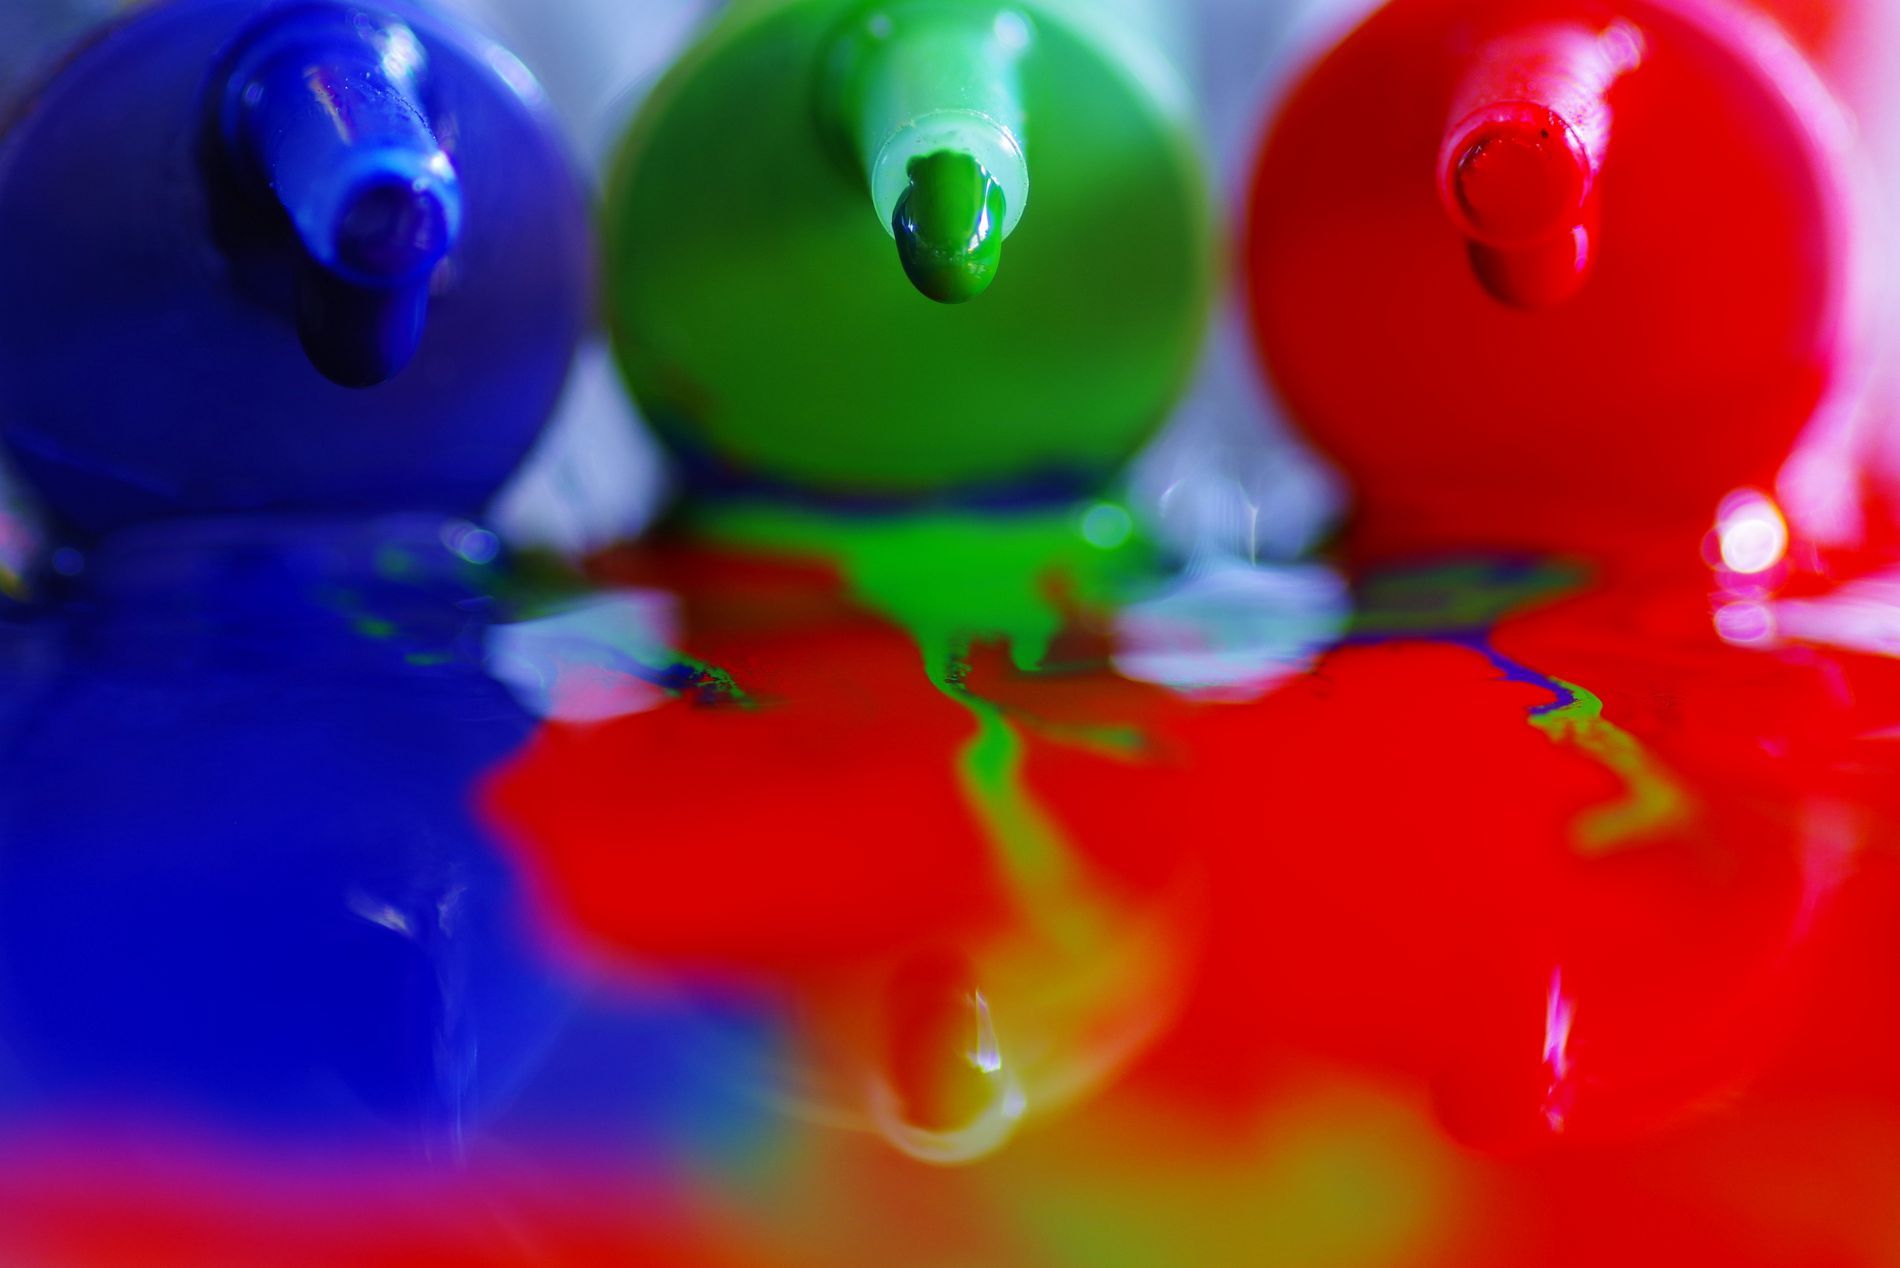
Colorful Paint Syringes.
The image features three colorful paint syringes filled with blue, green, and red paint. Paint drips from each syringe into the surface where colors are mixed.
A close-up shot with a vibrant color palette evokes a sense of happiness and joy, featuring three colorful paint syringes filled with blue, green, and red paint. Paint drips from each syringe into the surface where colors are mixed.
Labels: Purple, Marker, Food, Sweets, Crayon, Colorful paint, Colorful Paint Syringe, Blurry Background, Surface, Paint Syringes
Camera: RICOH IMAGING COMPANY, LTD. PENTAX K-S2
Aperture: F2.8
Exposure: 0.5 sec
ISO: 100
Focal length: 100.0 mm